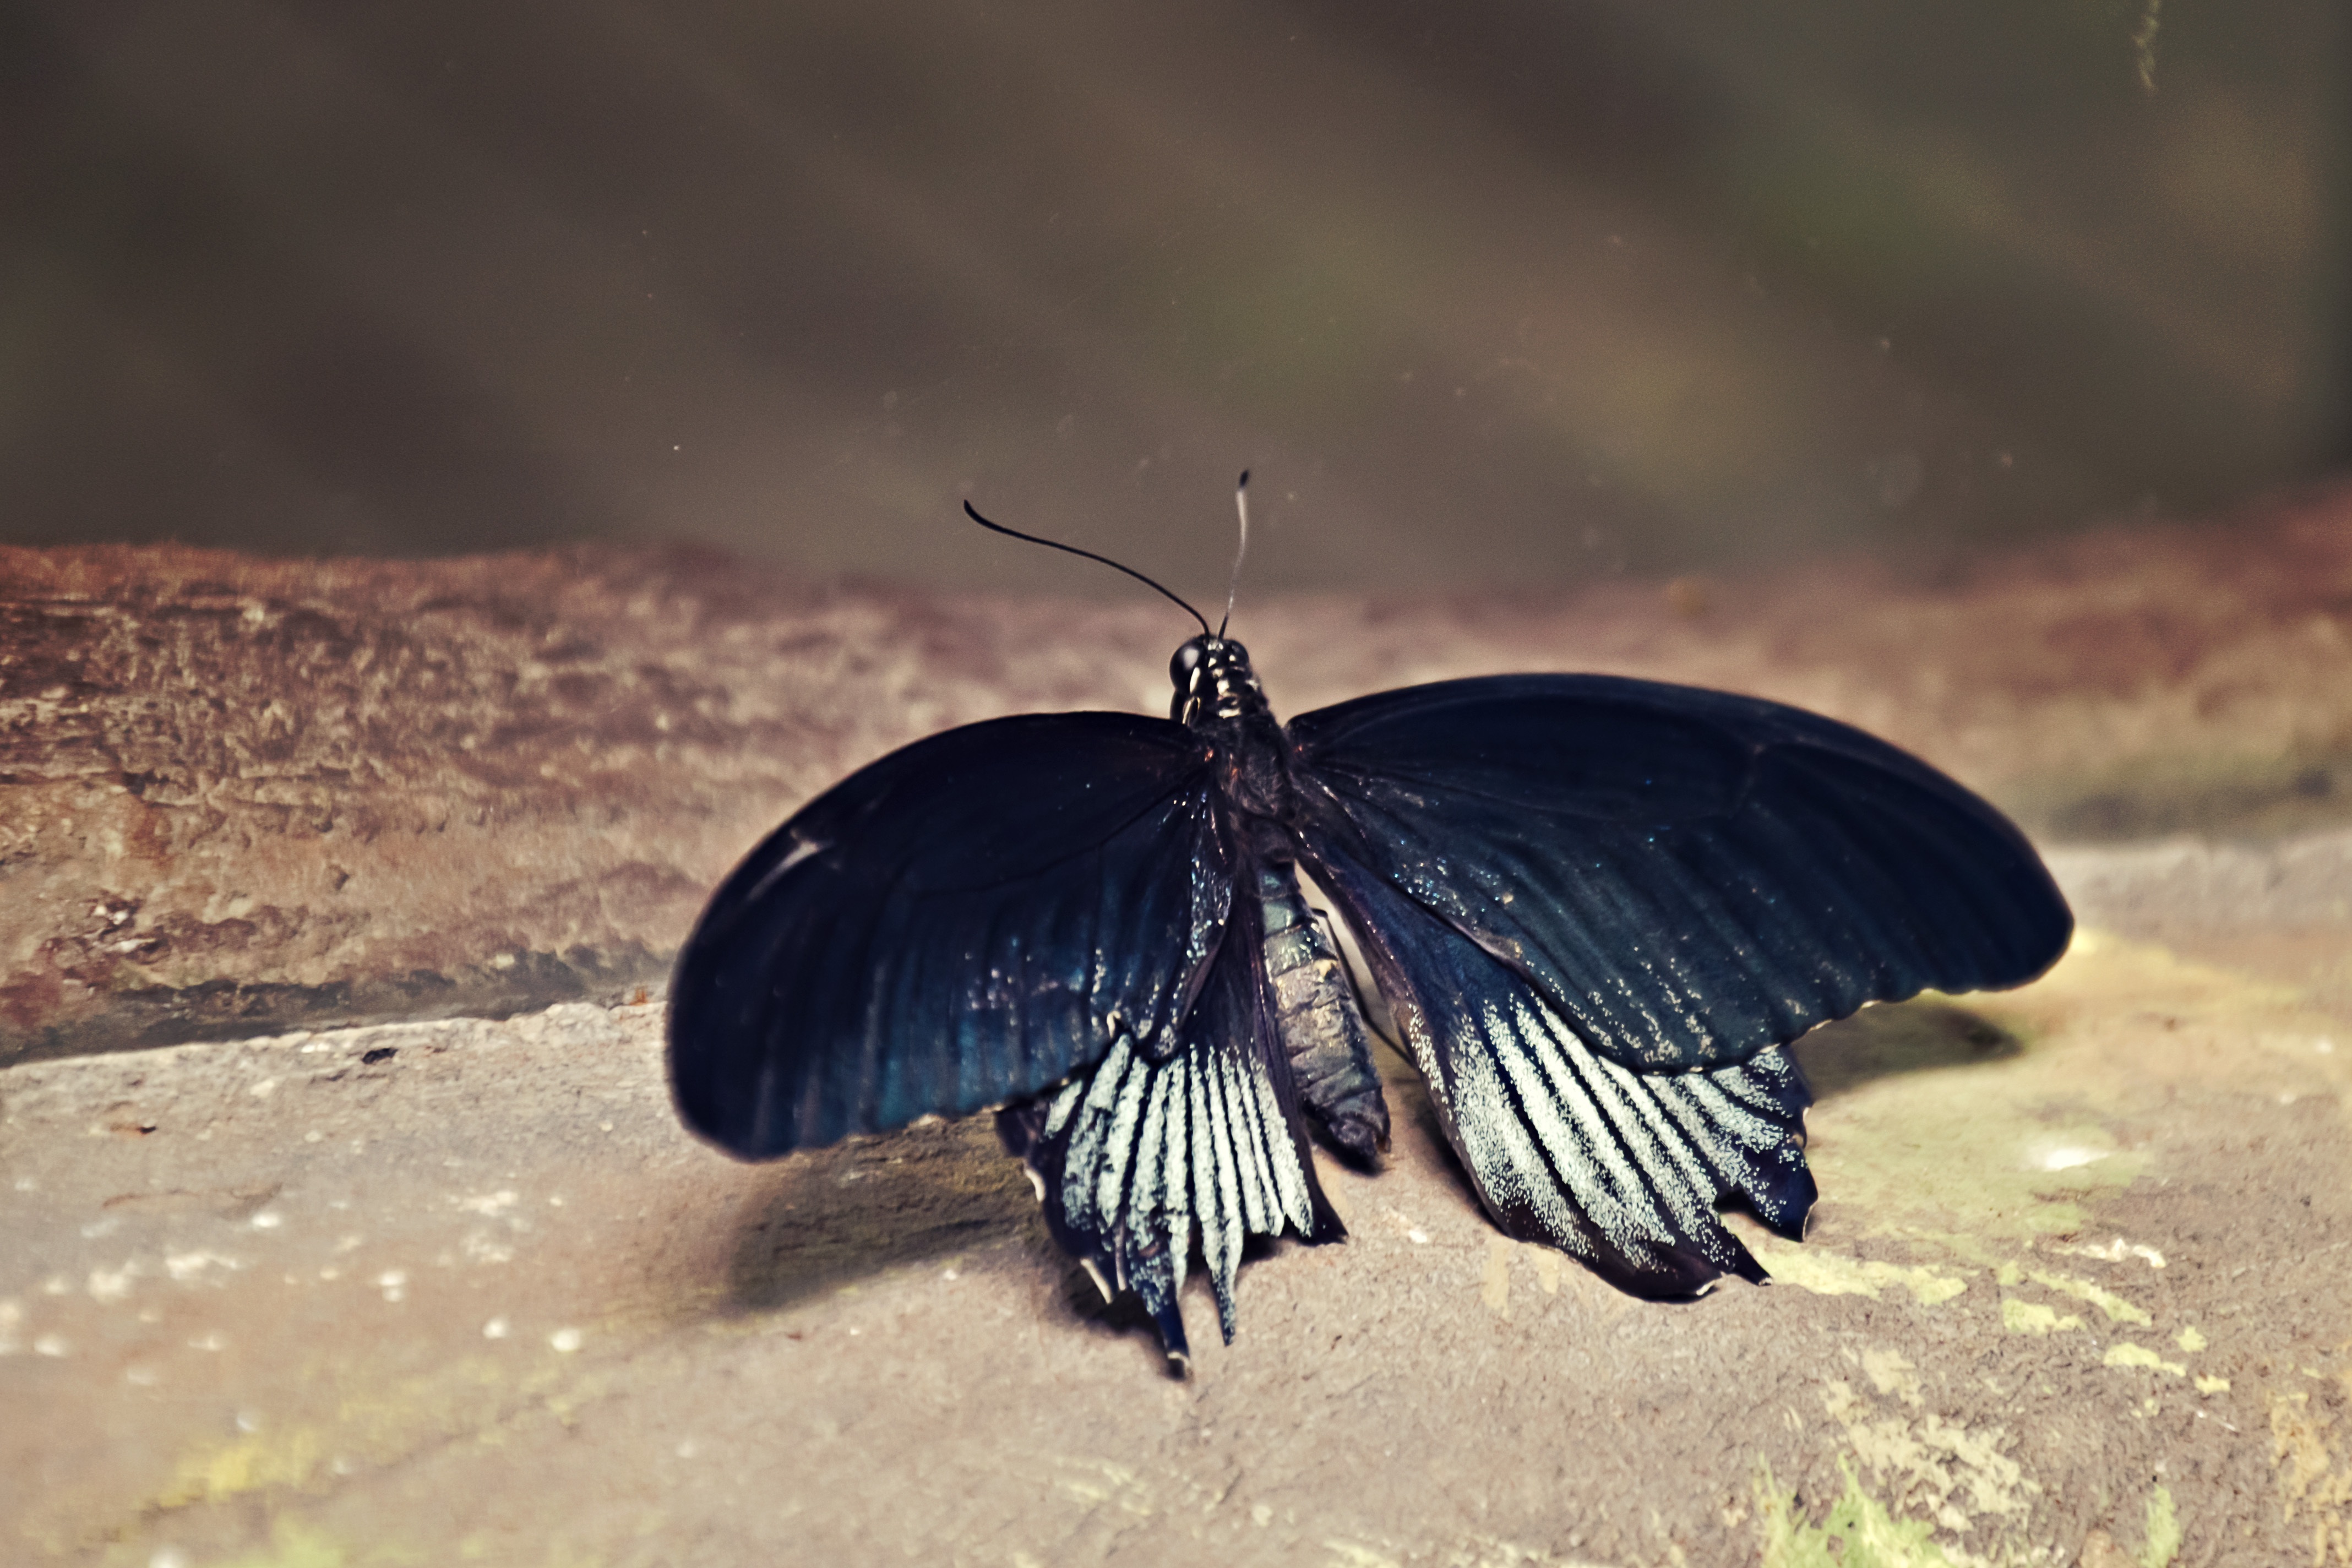
nature, wing, photography, wildlife, insect, moth, butterfly, fauna, invertebrate, close up, macro photography, arthropod, pollinator, moths and butterflies, lycaenid